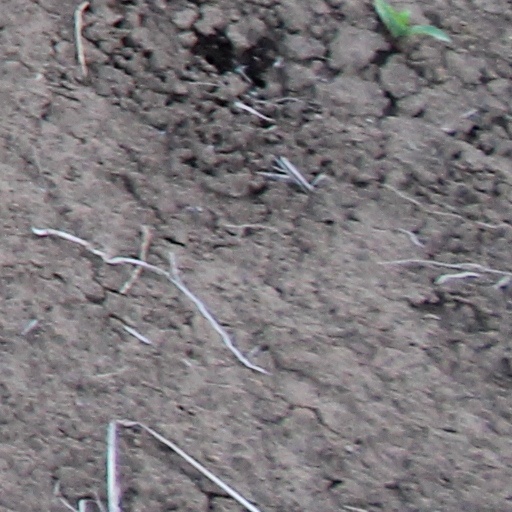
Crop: wheat